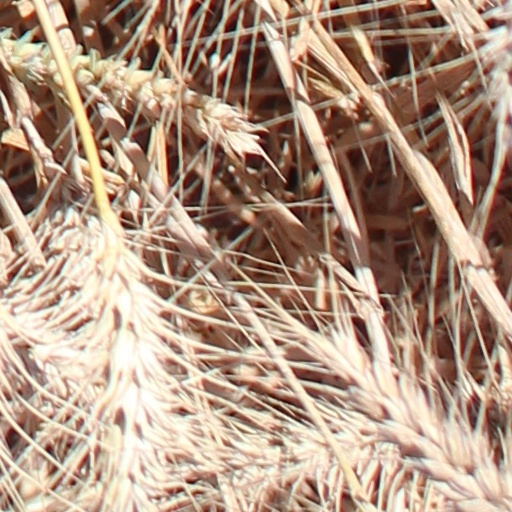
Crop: wheat